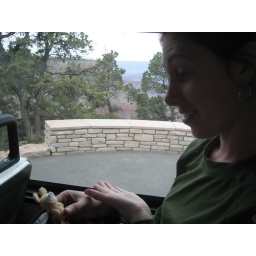
Carrie trying to convince Rhiney to look out the window of the bus within Grand Canyon National Park.